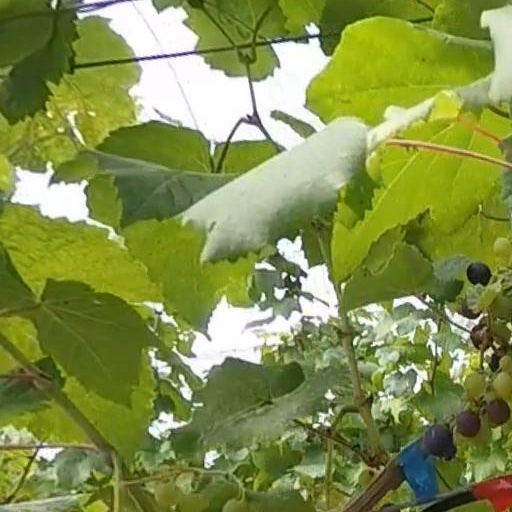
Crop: grape